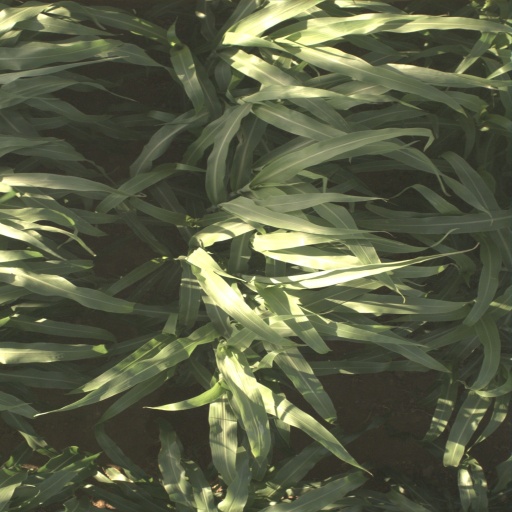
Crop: sorghum